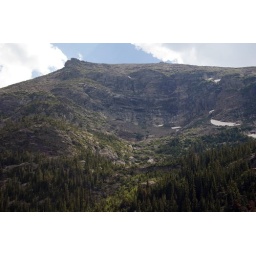
bowl above lake